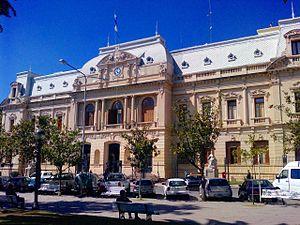
La province de Jujuy est une province argentine, située dans le nord-ouest du pays, limitée à l'est et au sud par la province de Salta, à l'ouest par le Chili et au nord par la Bolivie. Sa capitale est San Salvador de Jujuy.